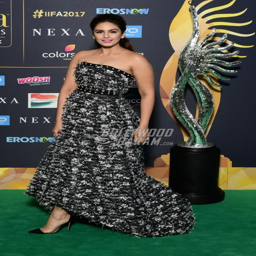
actor poses for the cameras at the event